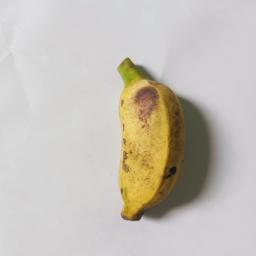
Banana variety: Bangla Kola